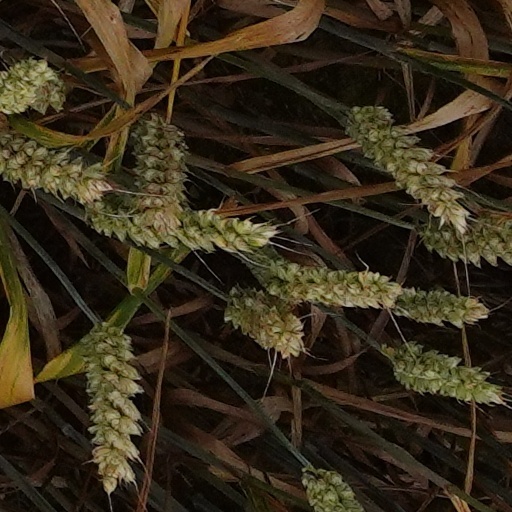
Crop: wheat